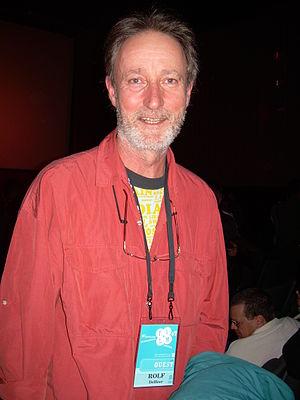
Rolf de Heer est un réalisateur, producteur et scénariste australien d'origine néerlandaise, né le 4 mai 1951 à Heemskerk.